Naraka

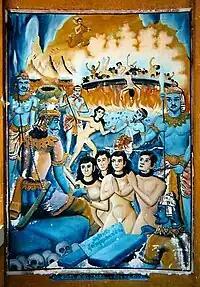
A mural from a temple in northern Thailand. The unclothed spirits of the dead are brought before Yama for judgement. In the background, Mālaya (พระมาลัย) watches from above as sinners are fried in a large oil cauldron.

In Buddhism, Naraka refers to the worlds of greatest suffering. Buddhist texts describe a vast array of tortures and realms of torment in Naraka; an example is the "Devadūta-sutta" from the Pāli Canon. The descriptions vary from text to text and are not always consistent with each other. Though the term is often translated as "hell", unlike the Abrahamic hells, Naraka is not eternal, though when a timescale is given, it is suggested to be extraordinarily long. There is not inherently any God required to be involved in determining a being's entry and exit to and from the realm. Rather, the mind ends up here—as is the case with all the other realms in the Buddhist cosmology—by natural law: the law of karma, and they remain until the negative karma that brought them there has been used up.